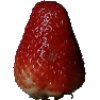
Label: Strawberry 1